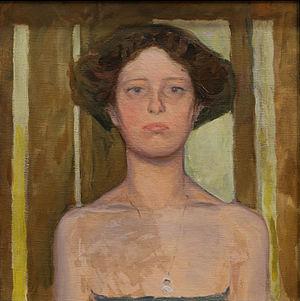
Koloman « Kolo » Moser est un peintre et décorateur autrichien, représentatif de l'Art nouveau de Vienne.